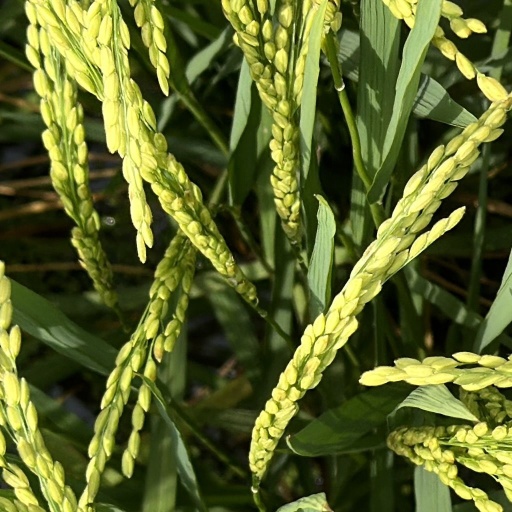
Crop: rice